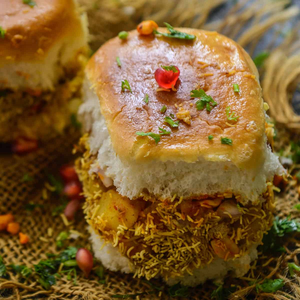
Dish: dabeli